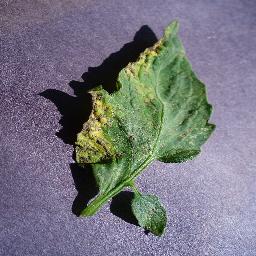
Label: Tomato___Septoria_leaf_spot